Shirley, London

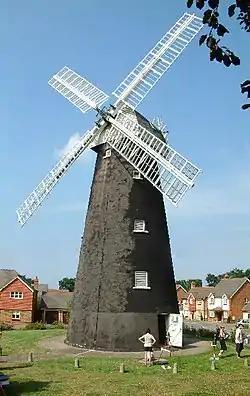
The Shirley Windmill

Upper Shirley is situated to the south-west of Shirley proper and is centred on the junction of Upper Shirley Road and Oaks Road, adjacent to the Addington Hills and Shirley Park and Addington golf courses. The settlement is thought to have originated in the mid-18th century, originally under the name "Badger's Hole". The area was home to a brewery in the mid-18th century. In 1865, the Surprise pub opened. There was another pub in the area – The Sandrock – which was located at the junction of Upper Shirley Road with Sandpits Road, which closed in 2018. The area is largely affluent, especially along Bishops Walk.